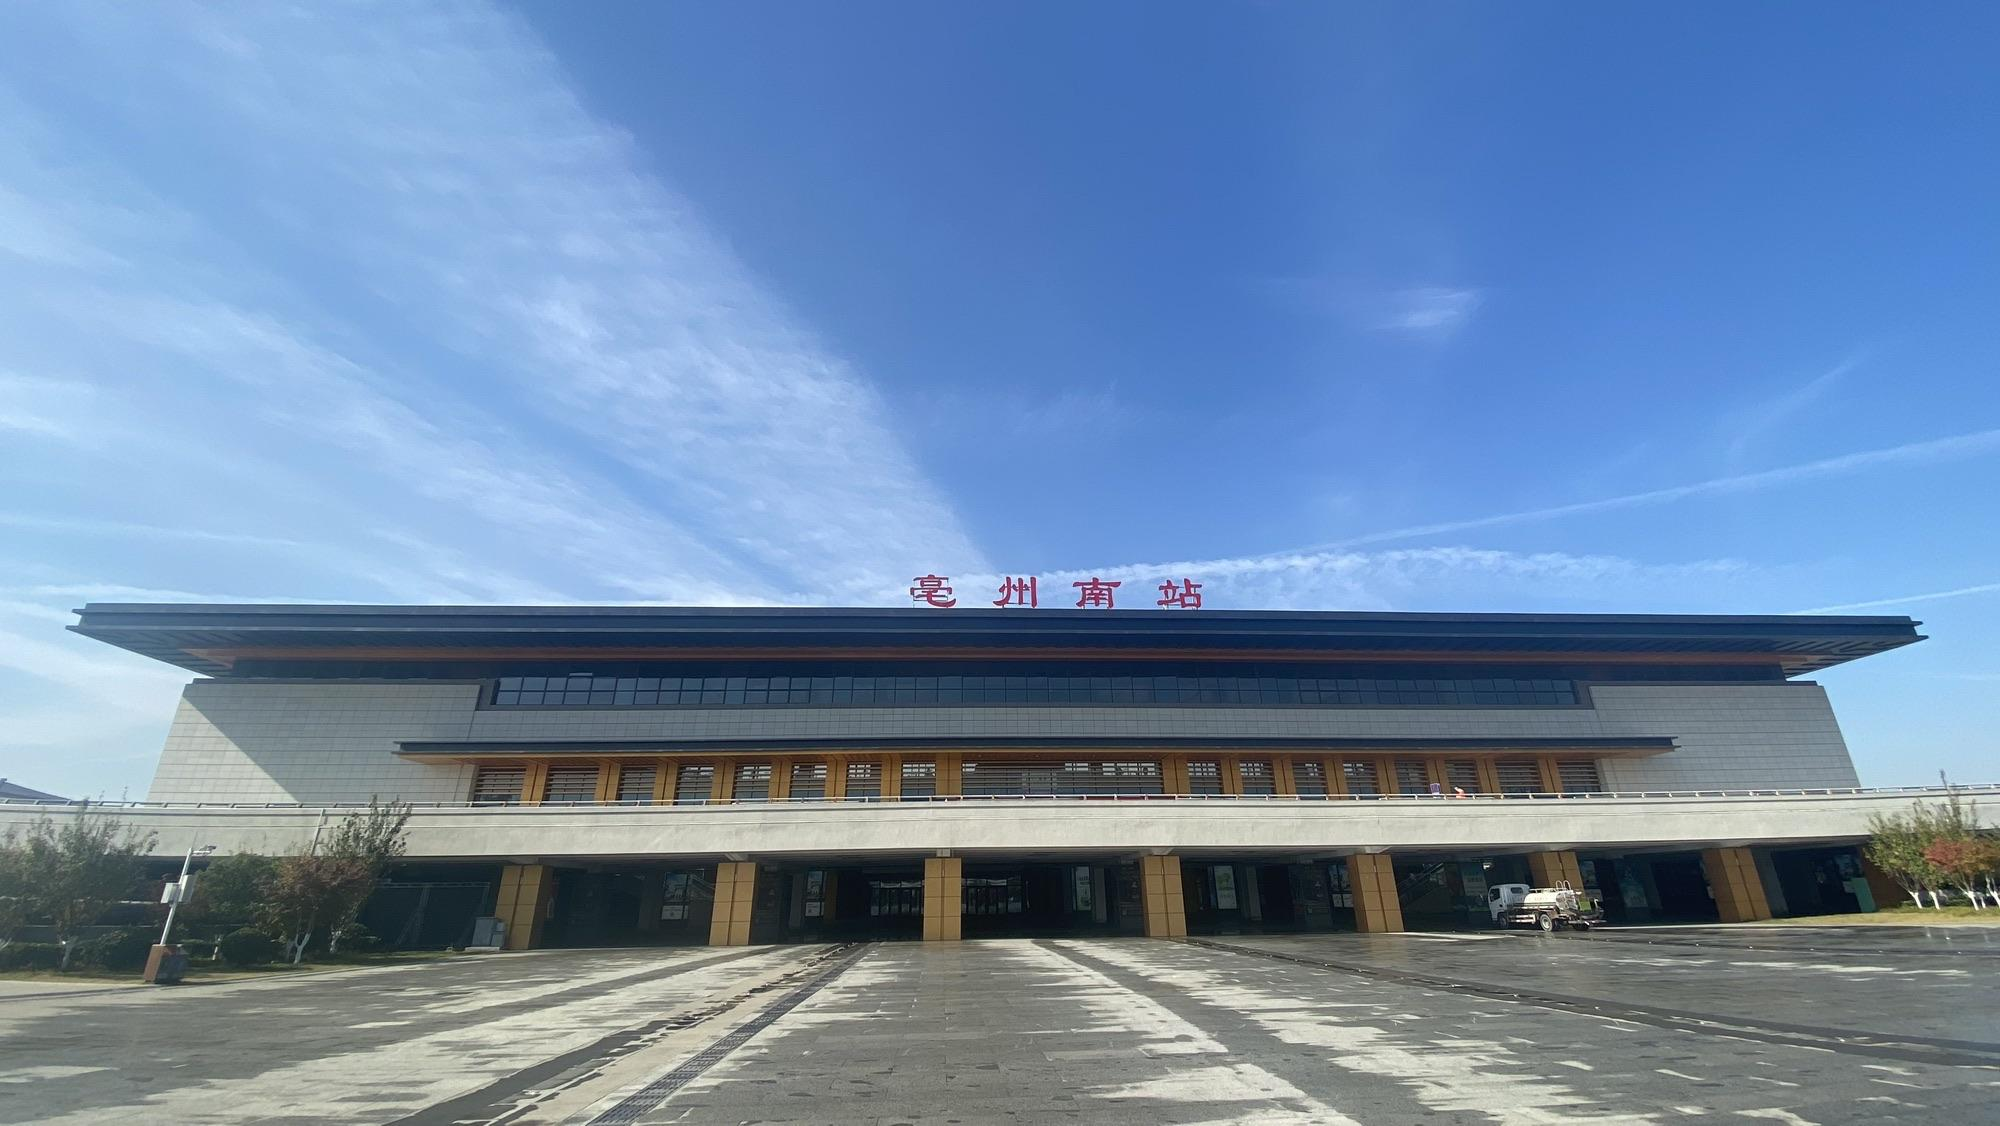
地标名称：亳州南站
所在城市：亳州市·谯城区